Answer in natural language. Considering the relative positions, where is dark brown dresser with respect to framed sunset landscape decor? Choose between the following options: below or above
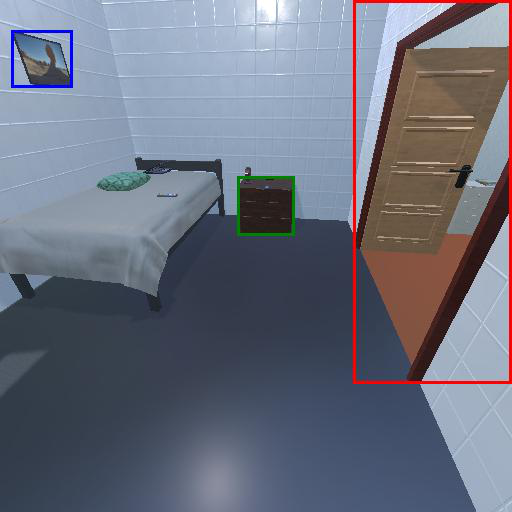
<answer>above</answer>